Ralf Loose

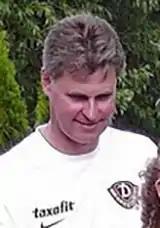
Loose with Dresden in 2011

Ralf Loose (born 5 January 1963) is a German football coach and former player who last managed Swiss club Winterthur. He is most noted for his stint with the Liechtenstein national football team.